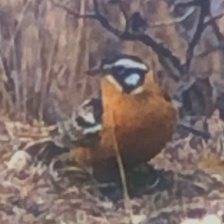
Species: SMITHS LONGSPUR
Scientific name: CALCARIUS PICTUS